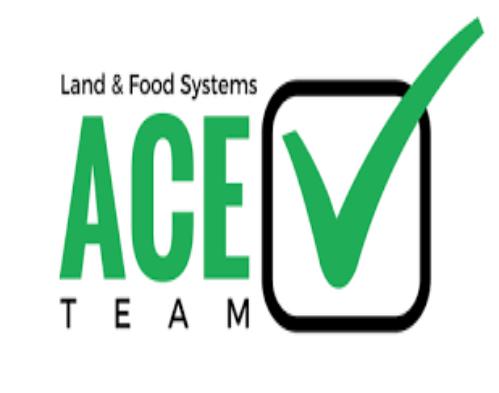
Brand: ACE Team
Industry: Others